Jessica Dismorr

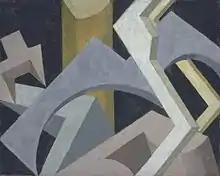
Abstract composition ca. 1915

Apart from Dismorr, the only other female member of the Vorticist group was Helen Saunders. William Roberts's painting "The Vorticists at the Restaurant de la Tour Eiffel, Spring 1915", from 1961–62, shows the seven males dominating the foreground and the two women behind with Dismorr in the doorway being the furthest away. According to Kate Lechmere, the financial backer of "Blast" and the Rebel Art Centre, Dismorr had a difficult relationship with Wyndham Lewis, and was, along with Helen Saunders, one of the "little lapdogs who wanted to be Lewis’s slaves and do everything for him". Lechmere claimed that on one occasion Dismorr stripped naked in Oxford Street to demonstrate she would do anything Lewis asked of her. Dismorr and Wyndham Lewis fell out in 1925 when she refused to purchase some drawings from him when he was short of money but they appeared to have resumed a cordial friendship in 1928 when she did lend him some funds. Robin Ody, a close friend and the executor of Dismorr's will (in which all the beneficiaries were women), summed her up as "the Edwardian phenomenon of the new woman". Ody considered that she did not have a physical relationship with Lewis. Lechmere's relationship with Lewis ended bitterly, and she carried out a legal struggle to recover money owed her by him. Lechmere had provided all the funds to pay for the Rebel Art Centre, where the Vorticists first met in 1914—a fact which Lewis had to admit to Christopher Nevinson who had not wanted "any of these damned women" in the group.